275 Madison Avenue

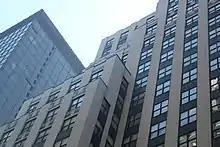
The easternmost four bays on 40th Street have setbacks at the 10th and 12th floor; the westernmost four bays have a similar series of setbacks.

275 Madison Avenue is designed with a three-story base of black granite, above which is a 40-story tower clad with white brick and dark terracotta. The building contains setbacks on the 4th through 23rd stories to comply with the 1916 Zoning Resolution. The setbacks taper to a rectangular tower on the 24th through 43rd stories. The setbacks were designed with over thirty terraces ranging from . The larger terraces generally face east and west while the smaller terraces generally face north.